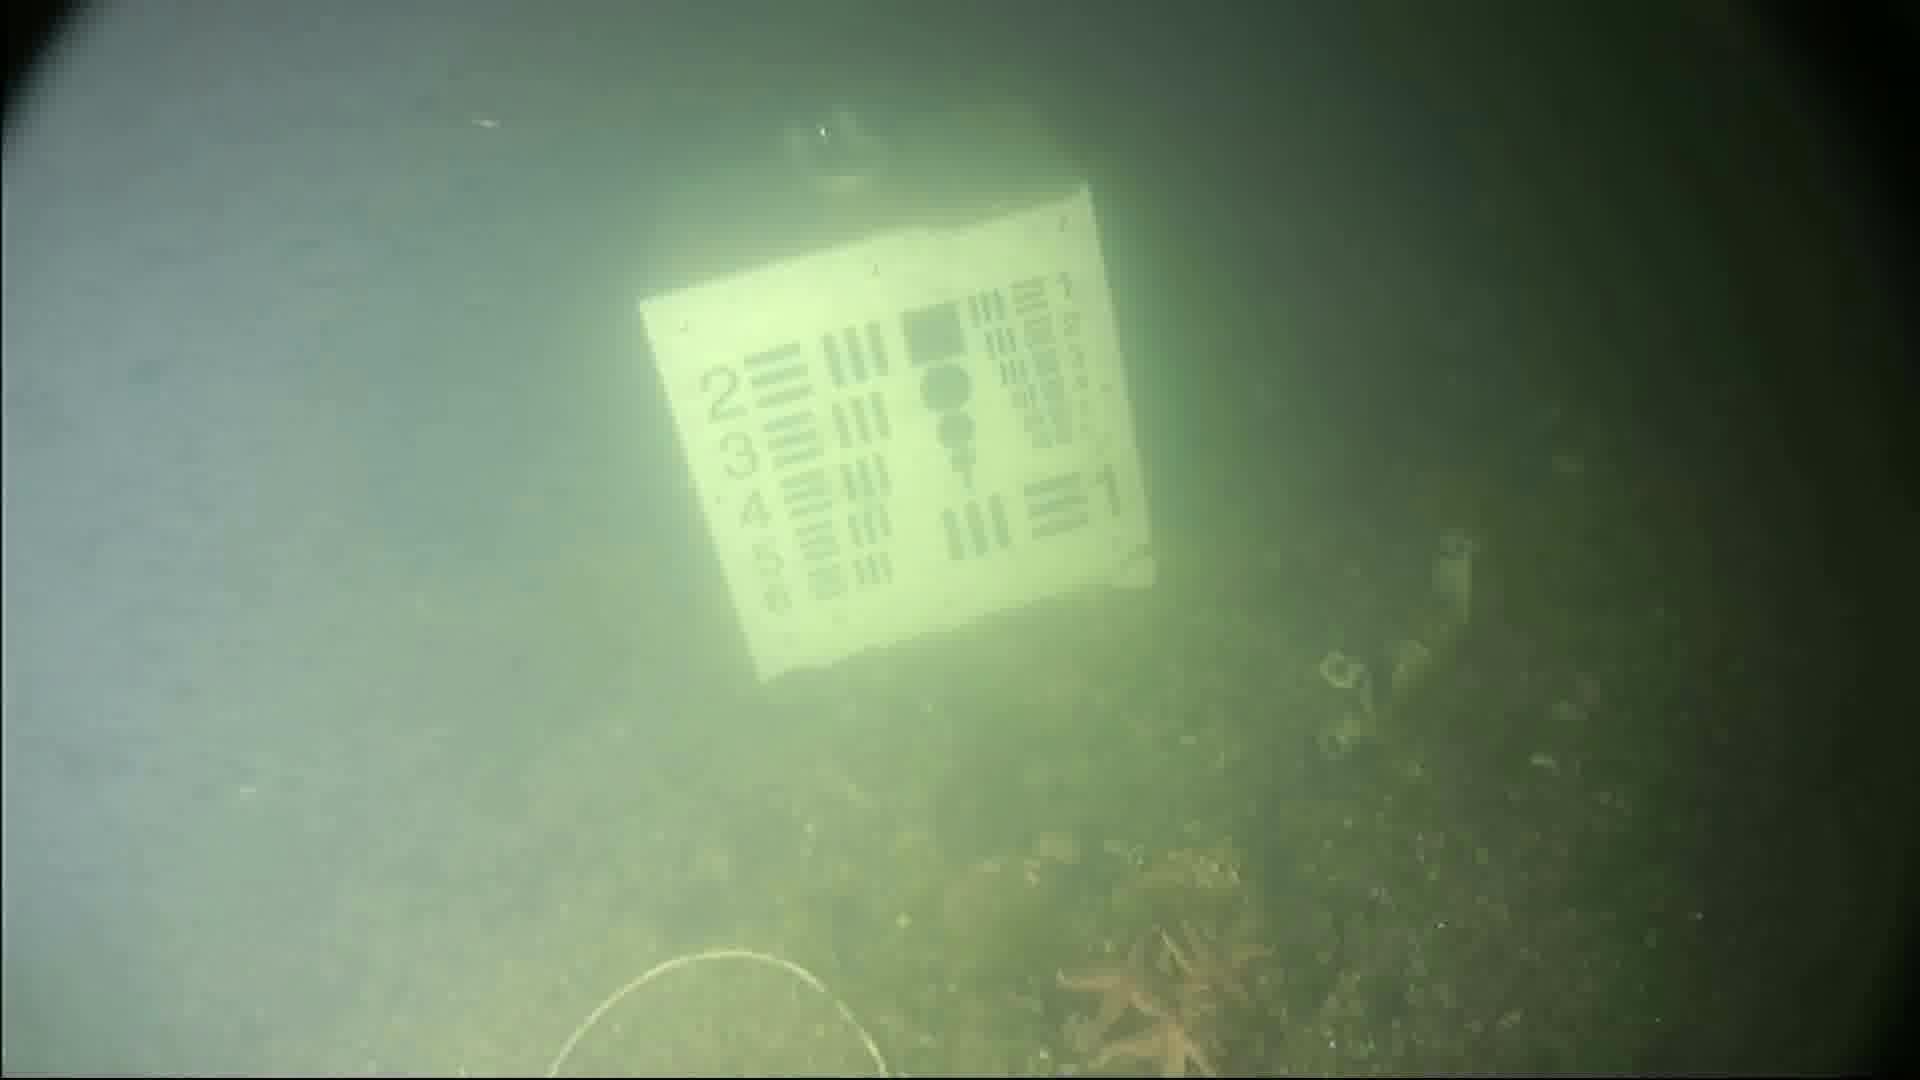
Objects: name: starfish
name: crab